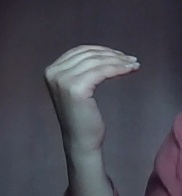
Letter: haa